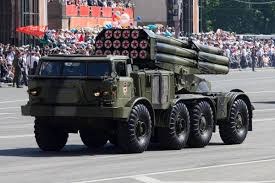
Label: Air Defense